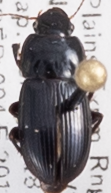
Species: Harpalus ellipsis
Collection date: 2018-05-10
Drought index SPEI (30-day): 0.47
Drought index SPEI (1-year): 0.32
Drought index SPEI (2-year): -0.24